MySky MS One

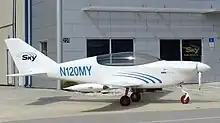
The prototype MS One in front of the MySky Aircraft factory

The aircraft was designed to comply with the US light-sport aircraft rules. It features a cantilever low-wing, a two-seats-in-tandem enclosed cockpit under a bubble canopy, fixed tricycle landing gear and a single engine in tractor configuration.